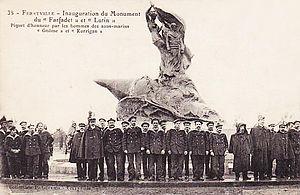
P Gervais - 1909 - Inauguration du monument aux victimes du Farfadet et du Lutin
La catastrophe du Farfadet est une catastrophe maritime survenue dans la lagune de Bizerte en Tunisie, le 6 juillet 1905. Le naufrage du sous-marin français, après dix jours de vaines tentatives de sauvetage défrayant la chronique, coûta la vie à 14 membres de l'équipage. Seuls deux d'entre eux, dont le commandant Cyprien Ratier y survécurent. Le Farfadet sera ensuite réarmé en 1908 sous le nom de Follet et servira encore jusqu'à la fin de 1913.
La catastrophe du Lutin, sous-marin sister-ship du Farfadet, est une catastrophe maritime survenue dans la lagune de Bizerte en Tunisie, le 16 octobre 1906. Le naufrage coûta la vie à 16 membres de l'équipage.